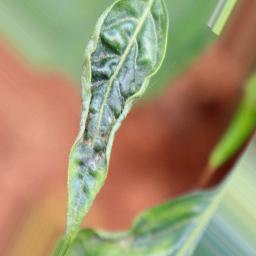
Label: mites_and_trips